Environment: real
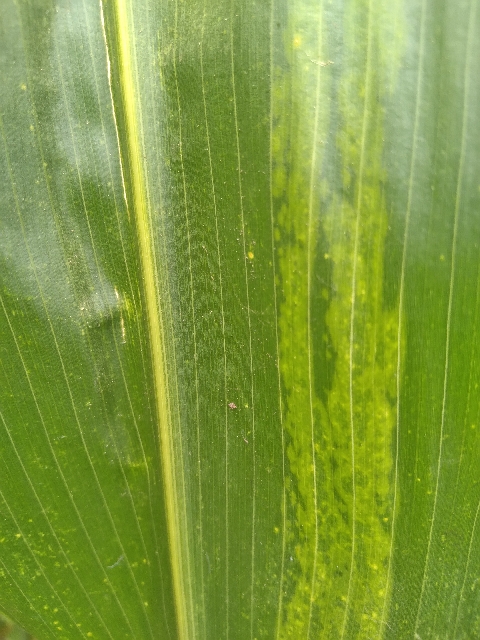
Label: lethal_necrosis